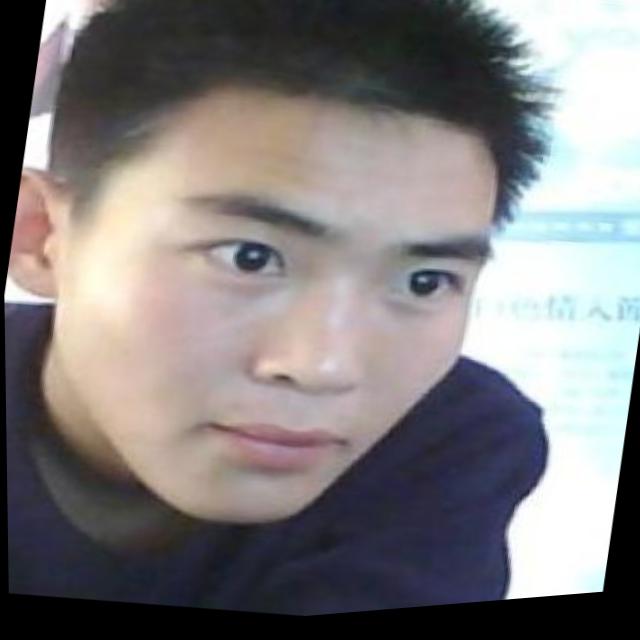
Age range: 21-44